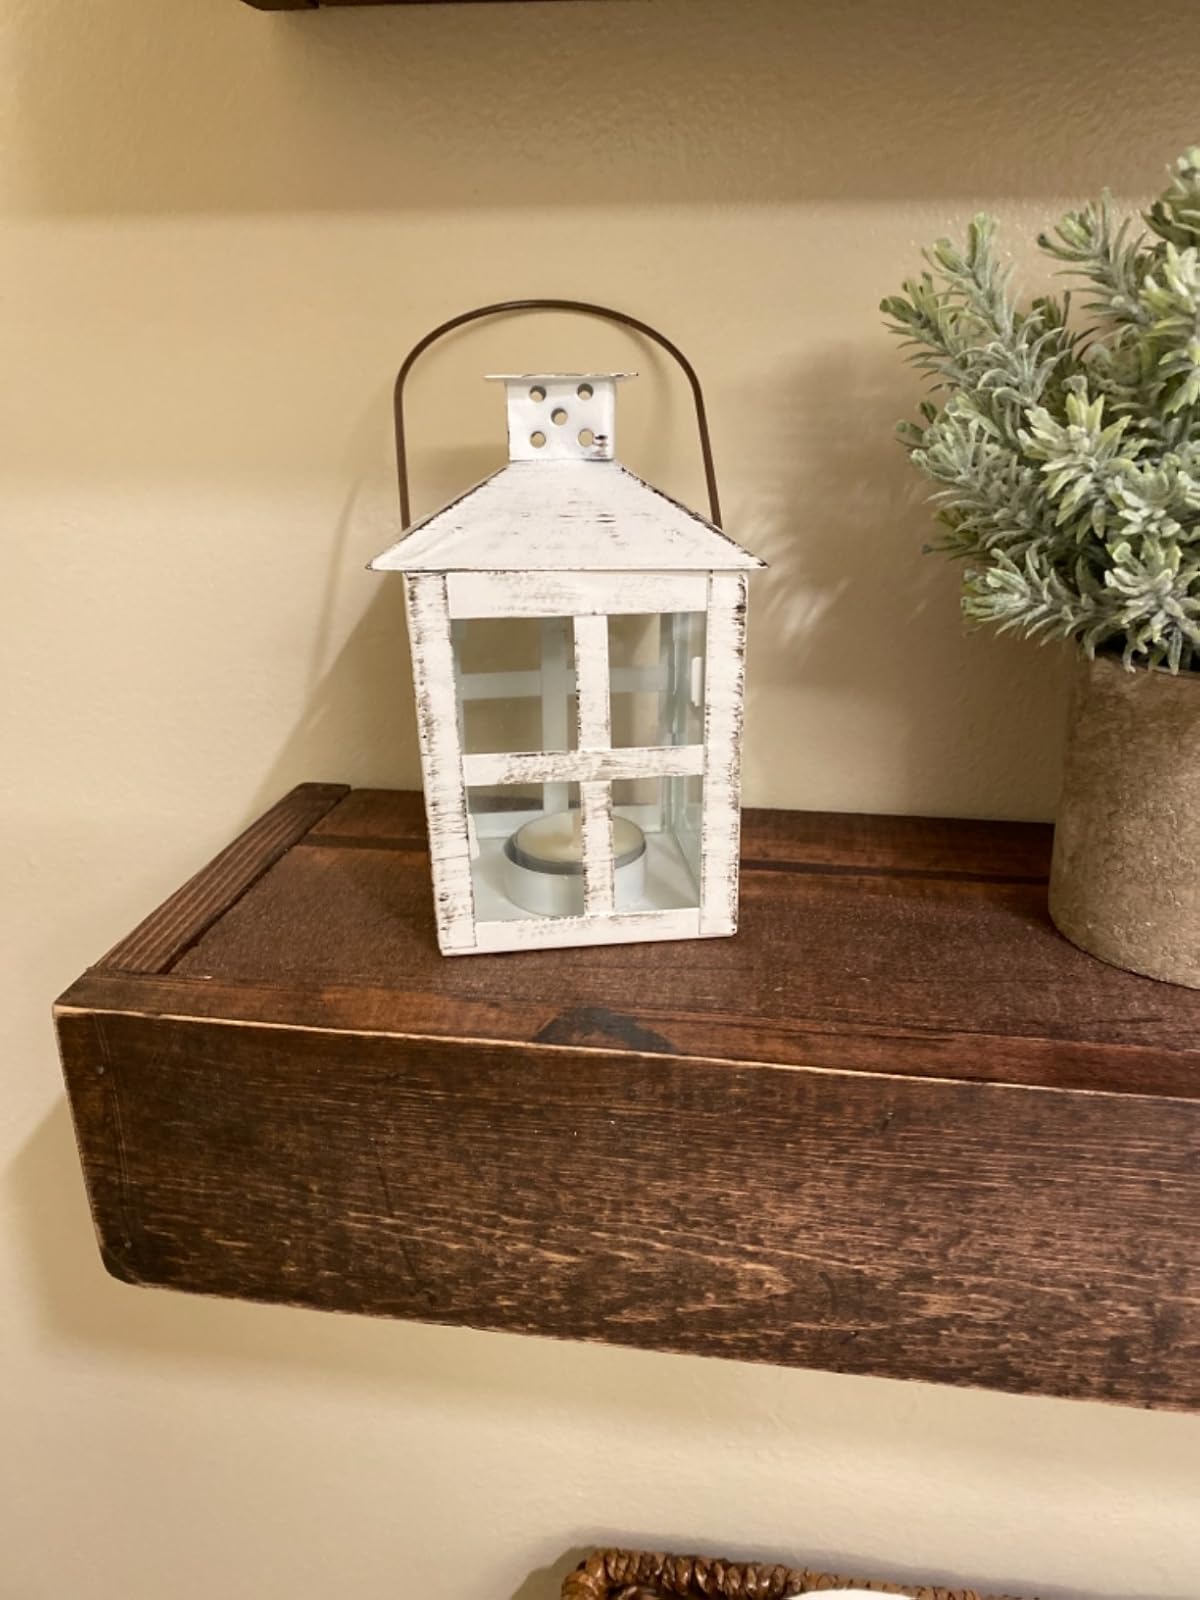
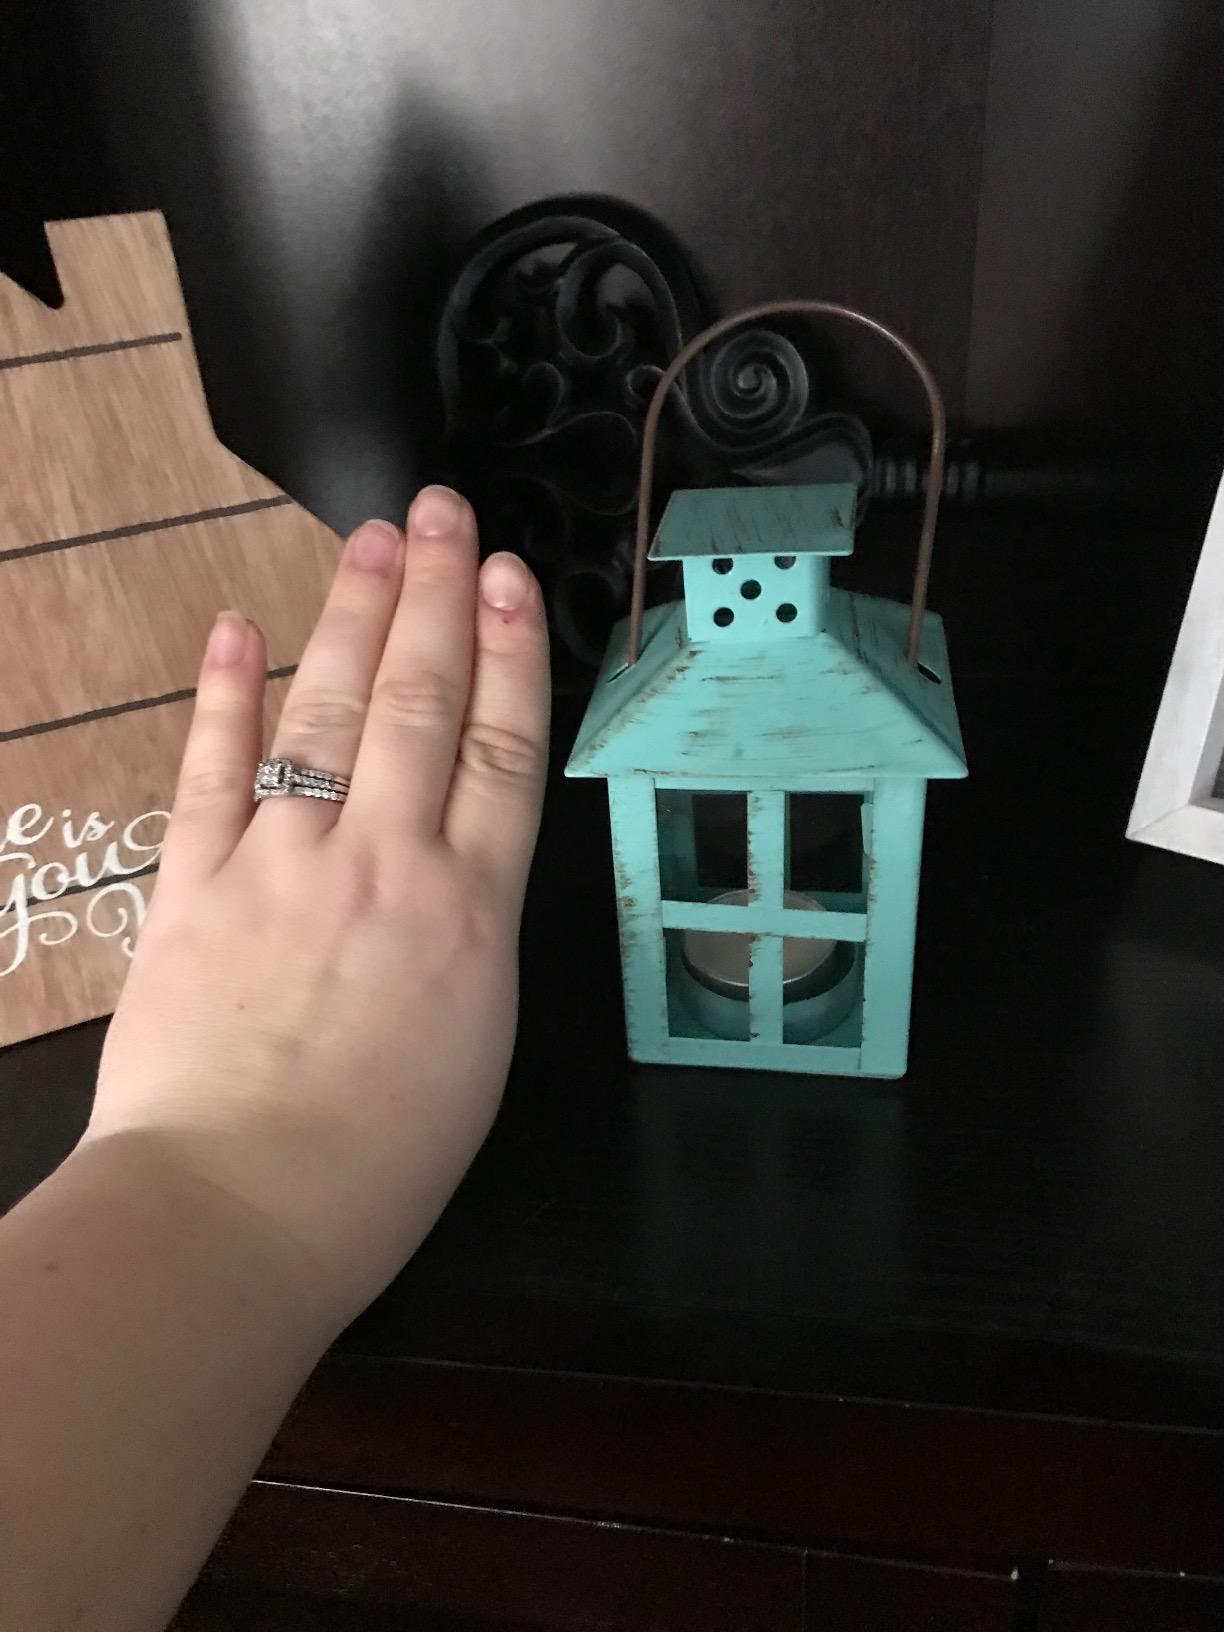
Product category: lantern
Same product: no